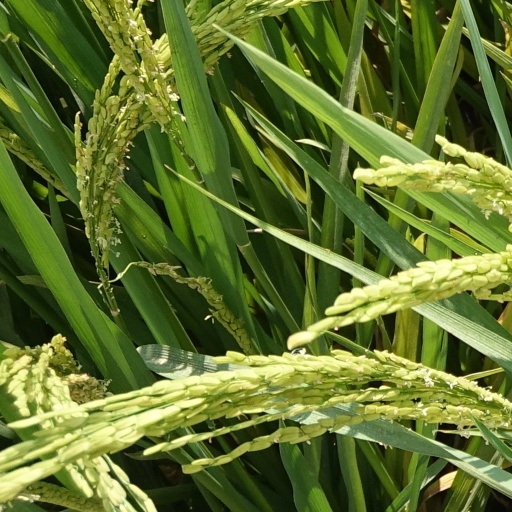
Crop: rice